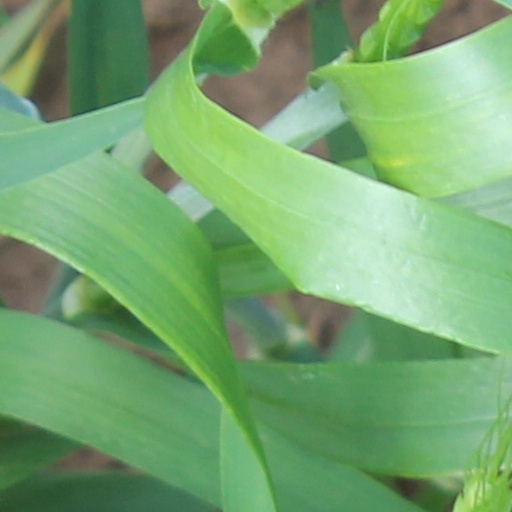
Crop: wheat